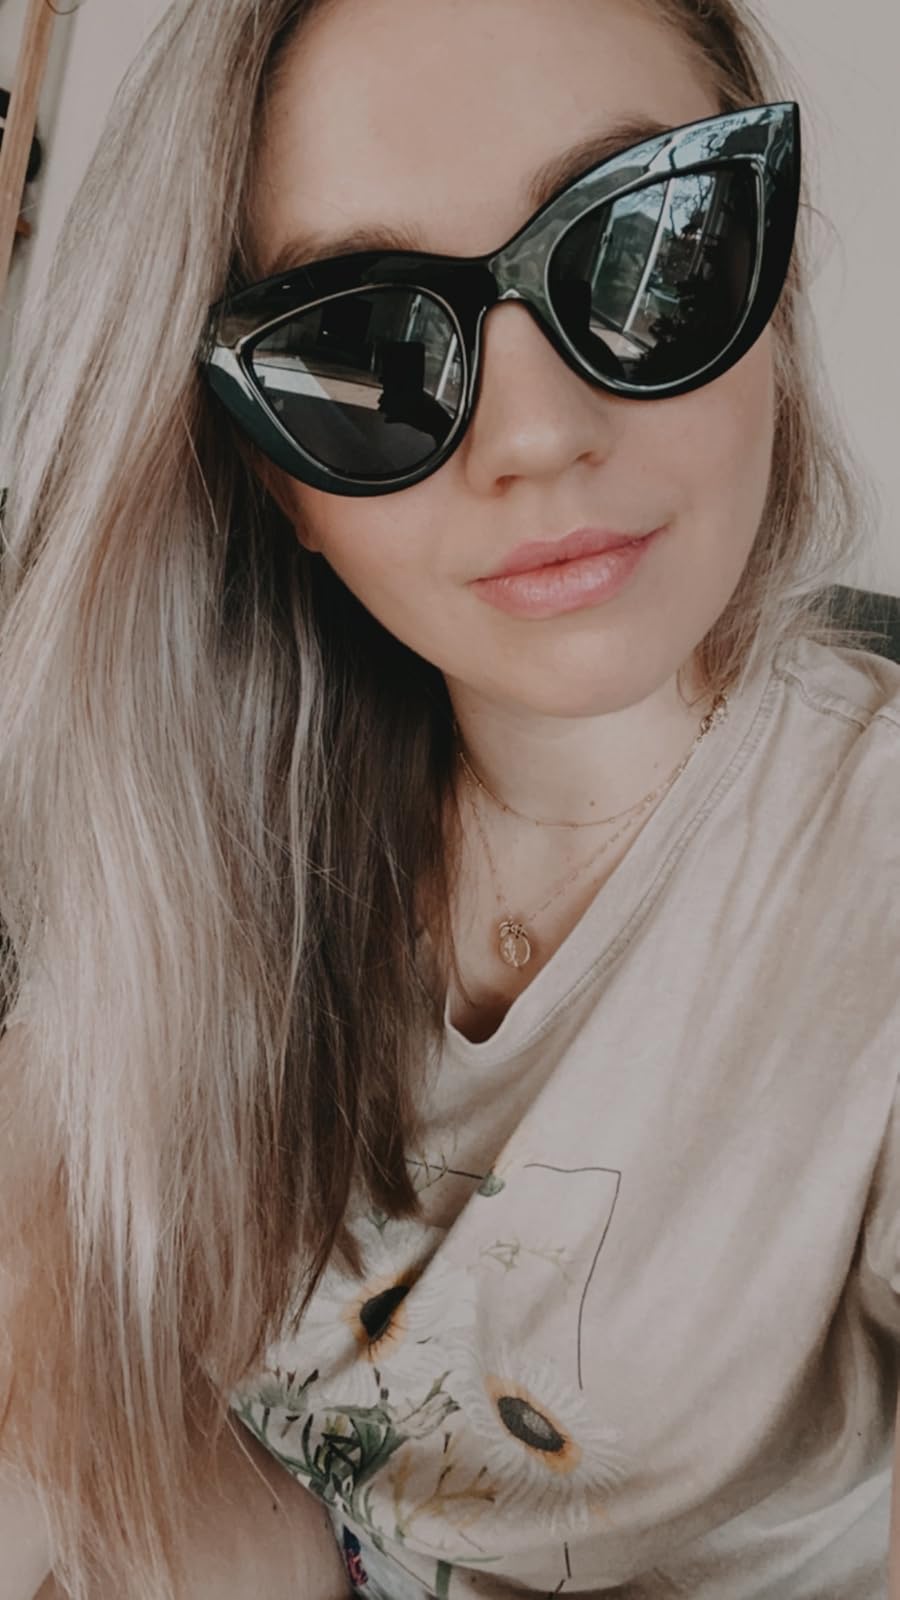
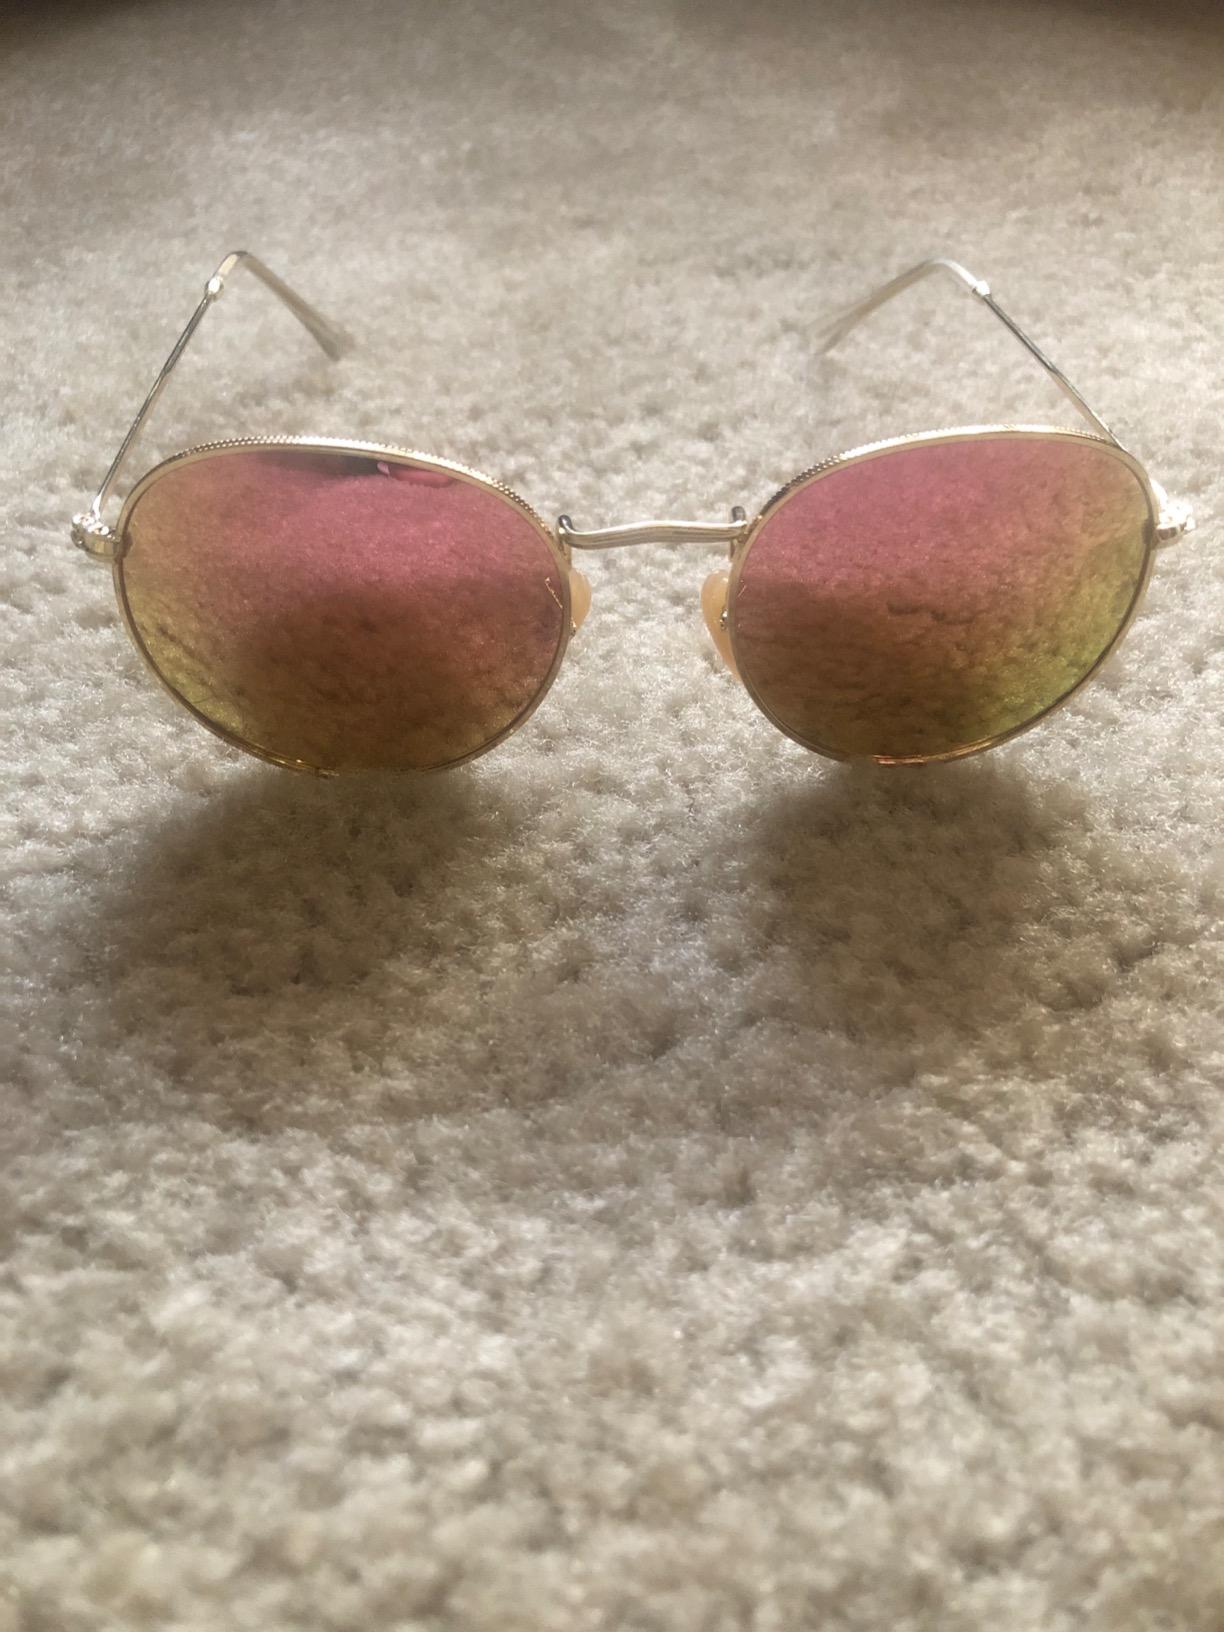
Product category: accessories_sunglasses
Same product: no